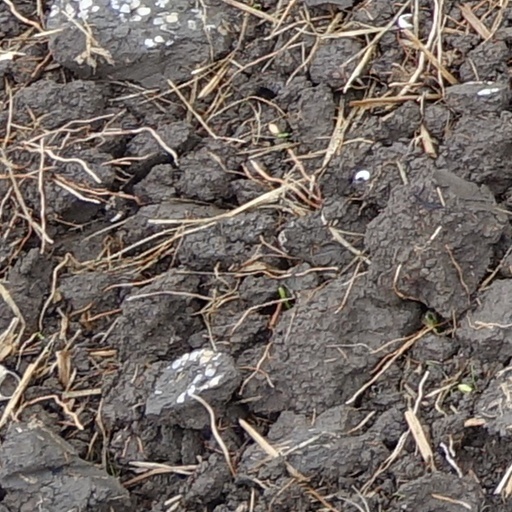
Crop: wheat